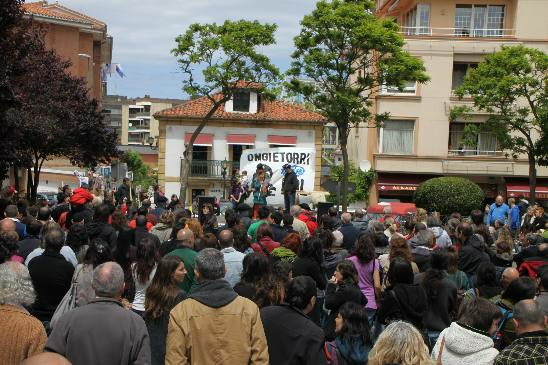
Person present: Yes